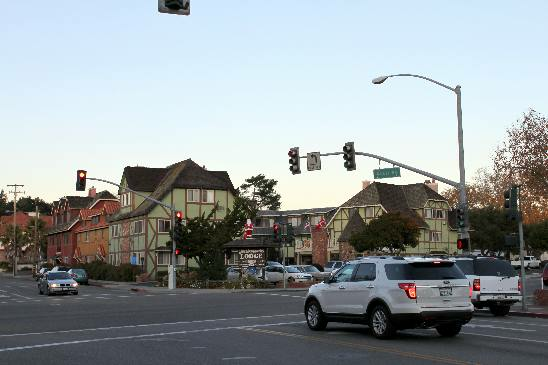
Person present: No